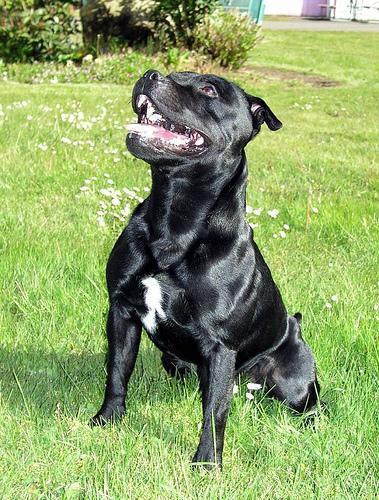
Staffordshire_bullterrier